Dragonfly

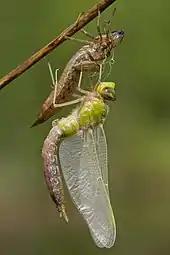
Ecdysis: Emperor dragonfly, "Anax imperator", newly emerged and still soft, holding on to its dry exuvia, and expanding its wings

Mating in dragonflies is a complex, precisely choreographed process. First, the male has to attract a female to his territory, continually driving off rival males. When he is ready to mate, he transfers a packet of sperm from his primary genital opening on segment 9, near the end of his abdomen, to his secondary genitalia on segments 2–3, near the base of his abdomen. The male then grasps the female by the head with the claspers at the end of his abdomen; the structure of the claspers varies between species, and may help to prevent interspecific mating. The pair flies in tandem with the male in front, typically perching on a twig or plant stem. The female then curls her abdomen downwards and forwards under her body to pick up the sperm from the male's secondary genitalia, while the male uses his "tail" claspers to grip the female behind the head: this distinctive posture is called the "heart" or "wheel"; the pair may also be described as being "in cop".